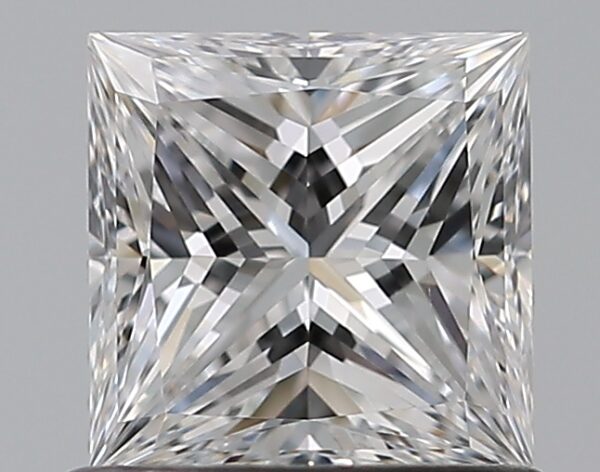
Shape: princess
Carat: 0.7
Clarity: VS1
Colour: D
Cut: EX
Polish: EX
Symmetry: VG
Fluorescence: F
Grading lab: GIA
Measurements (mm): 5.09 x 5.05 x 3.47